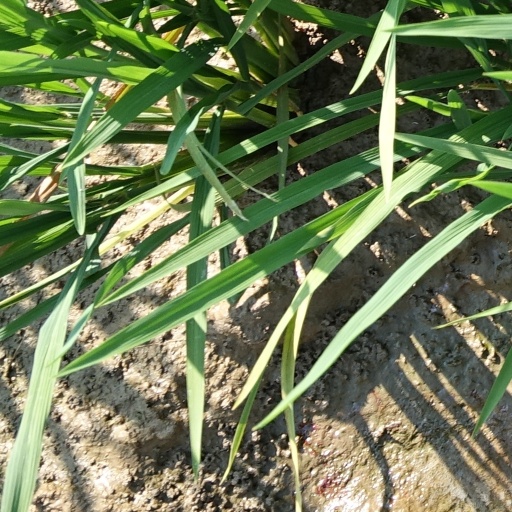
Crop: rice